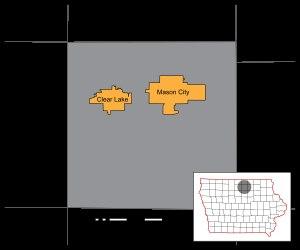
Le 3 février 1959, les rockeurs Buddy Holly, Ritchie Valens et The Big Bopper et leur pilote Roger Peterson meurent dans un accident d'avion près de Clear Lake dans l'Iowa, aux États-Unis, événement surnommé en 1971 The Day the Music Died par l'auteur-compositeur Don McLean dans sa chanson American Pie.